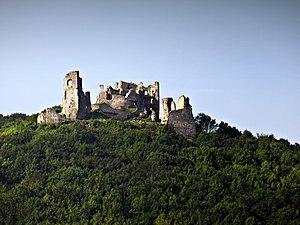
Brekov (Slovaquie) - Ruines du château gothique datant du XIIIe siècle This medium shows the protected monument with the number 702-113/0 in the Slovak Republic.